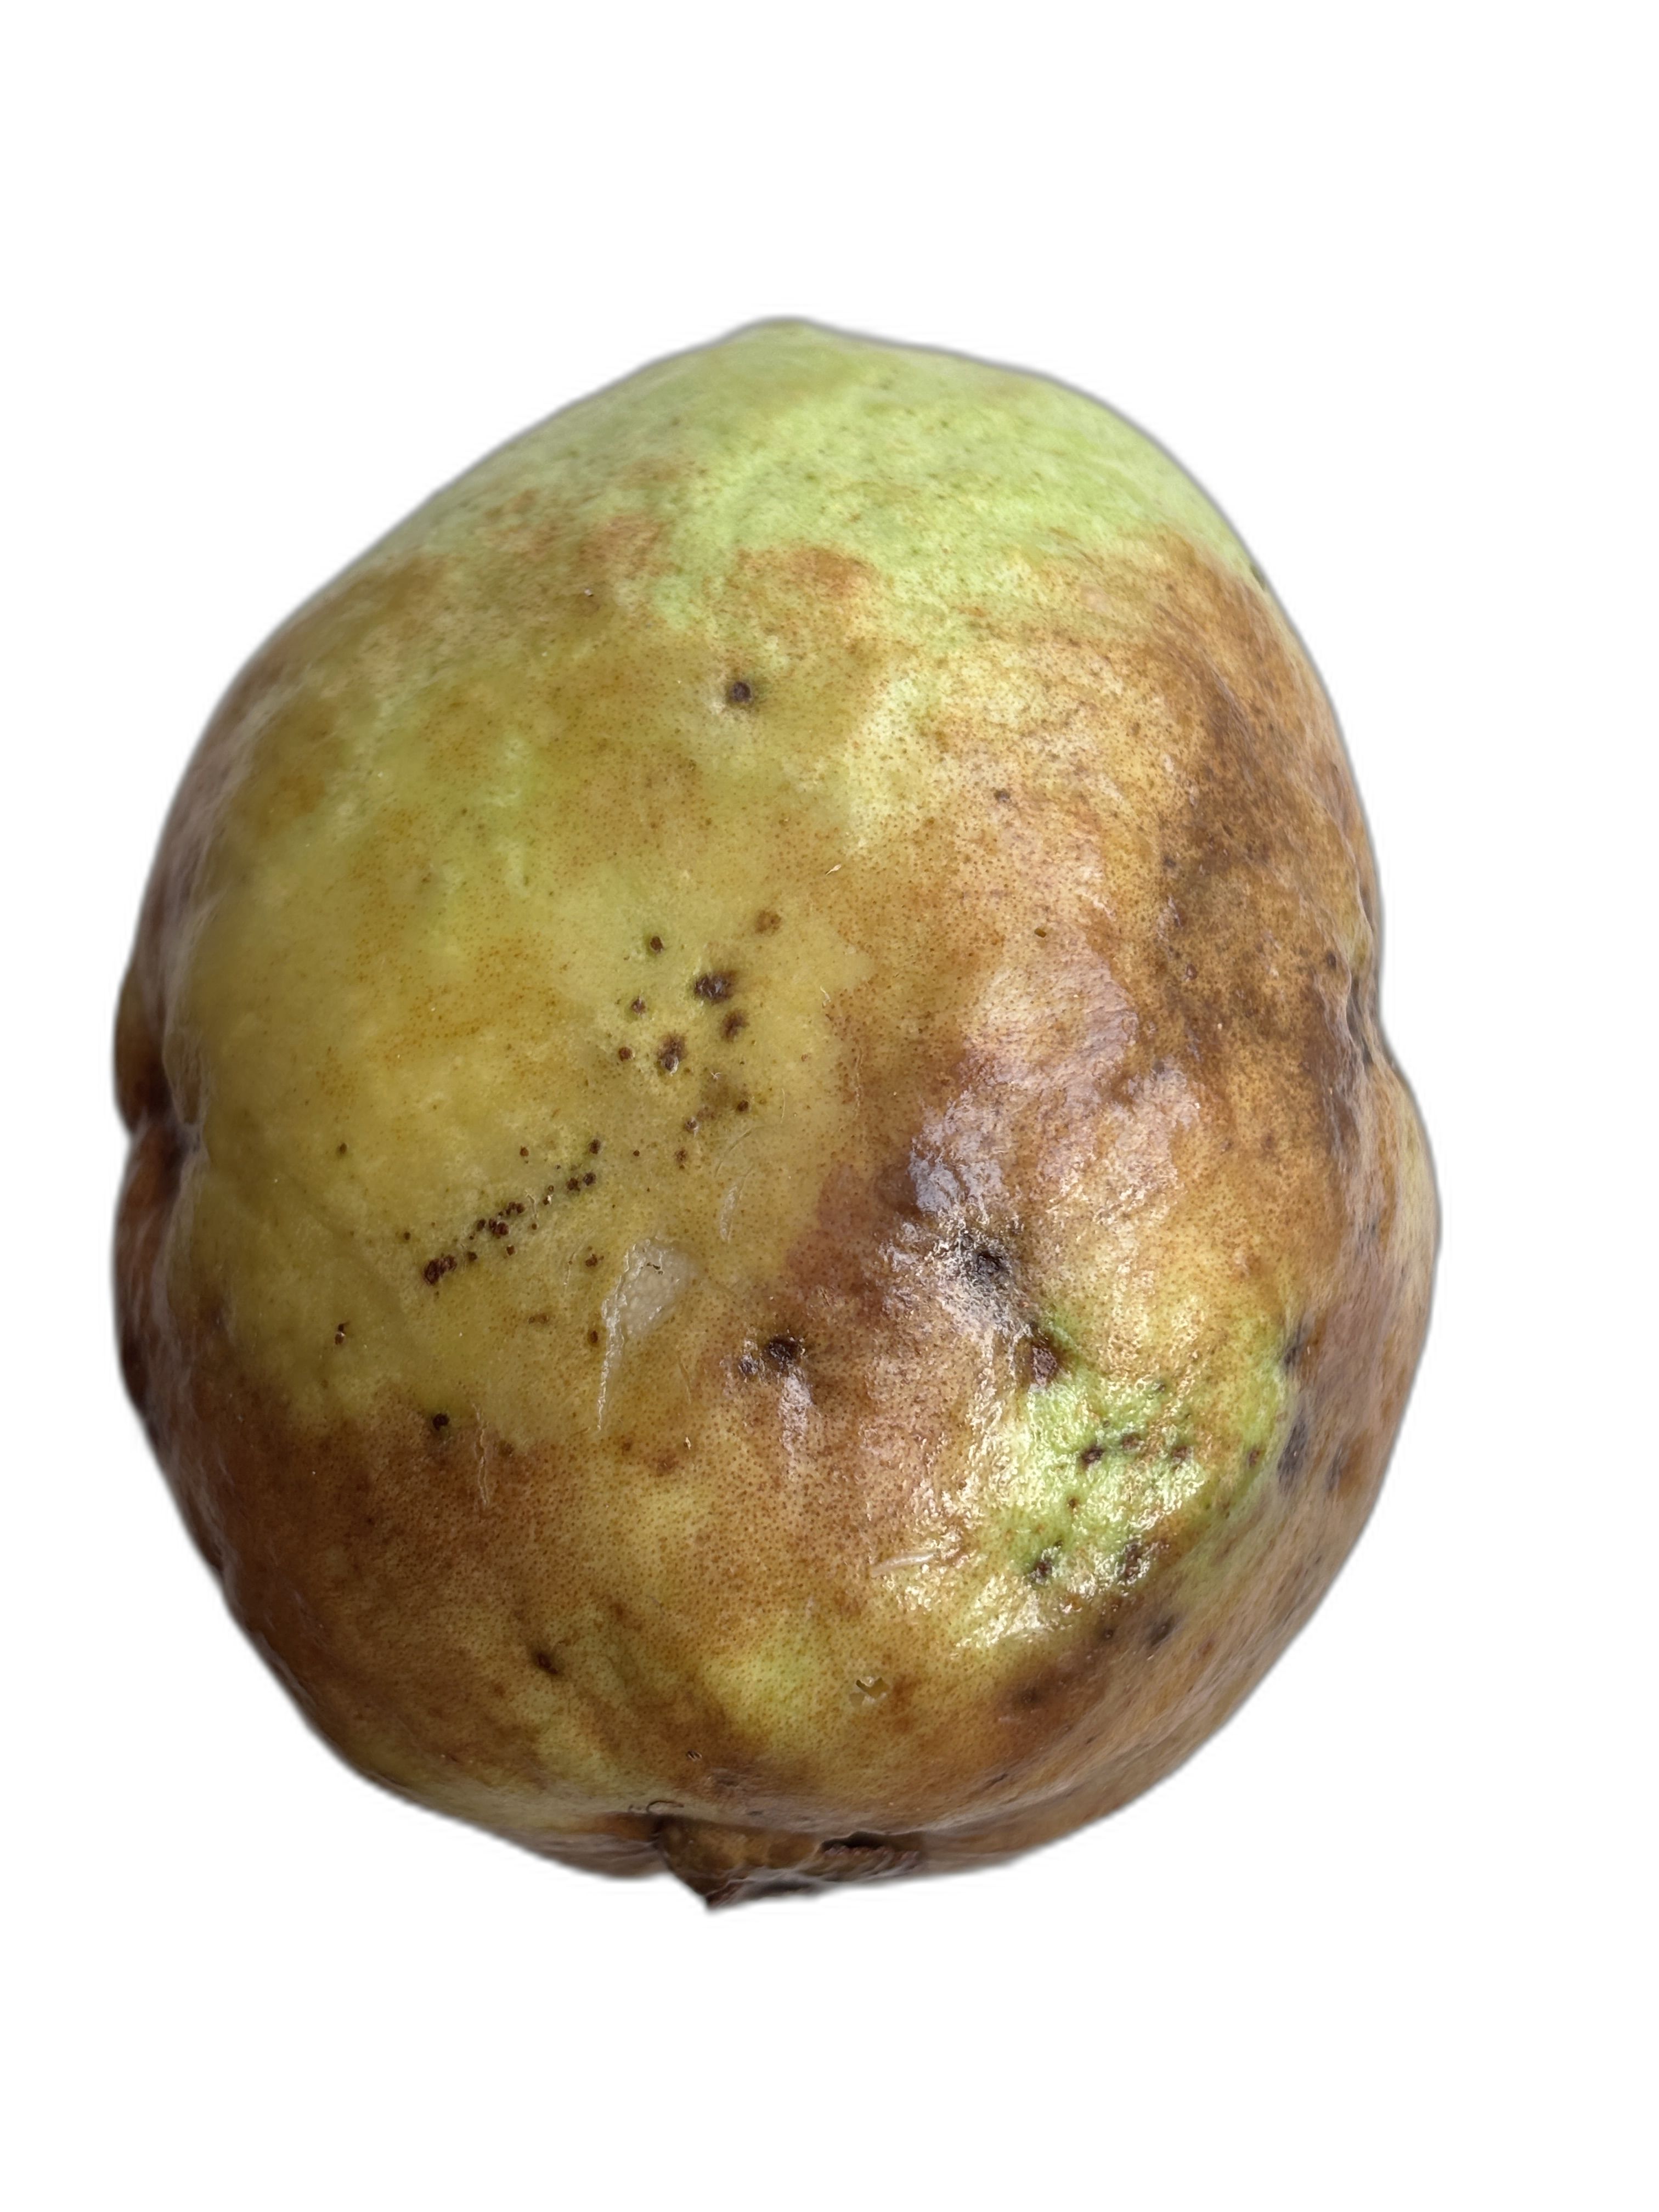
Plant part: fruit
Disease: Styler end root